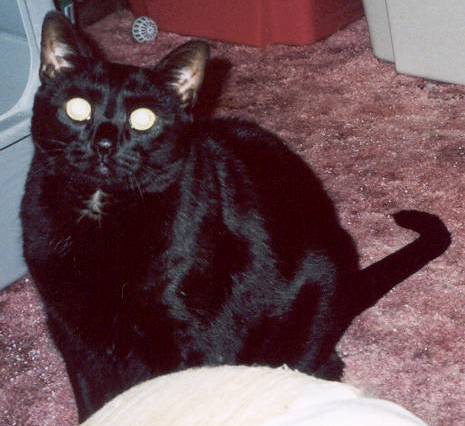
Label: cat